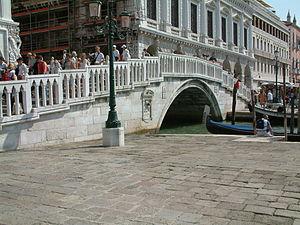
Le Pont de la Paille, ou Ponte della Paglia en italien, sur le Riva degli Schiavoni, traverse le Rio de la Canonica à Venise. Il fait le lien entre les sestieres de Castello et de San Marco.
Le rio de la Canonica ou Rio di Palazzo est un canal de Venise formant la limite entre le sestiere de Castello et de San Marco.